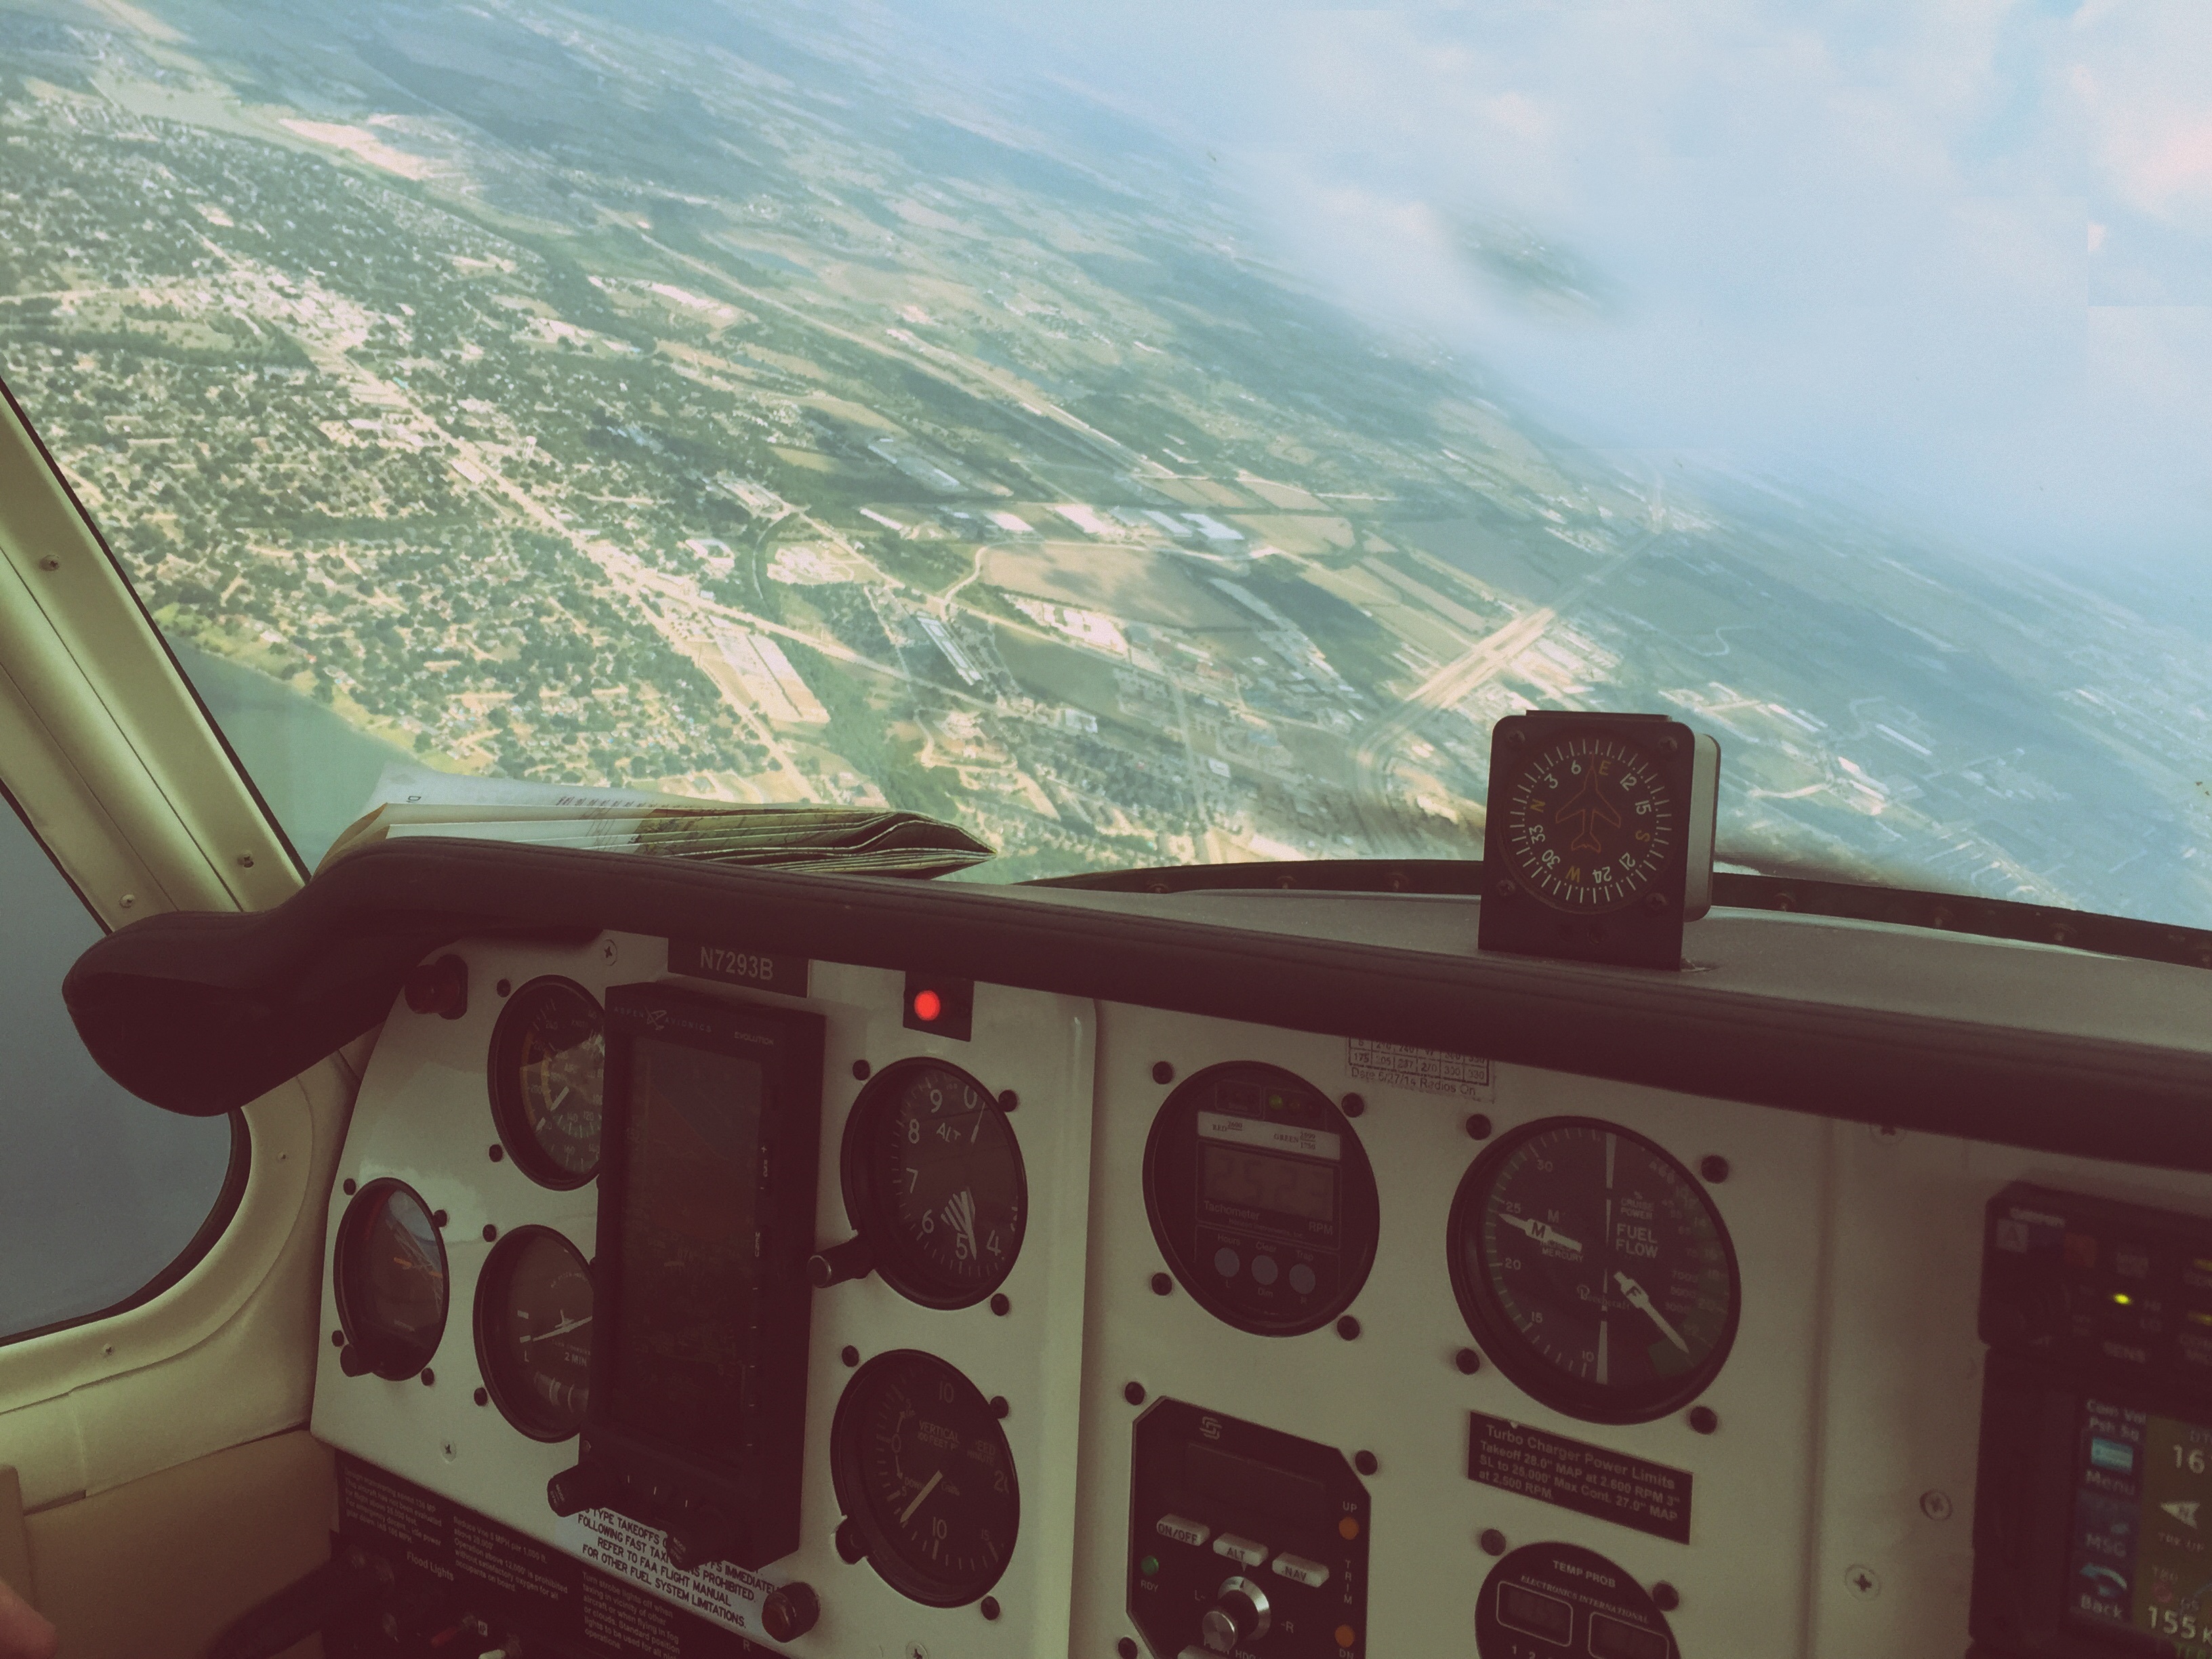
sky, view, flying, airplane, plane, aircraft, vehicle, airline, aviation, flight, cockpit, atmosphere of earth